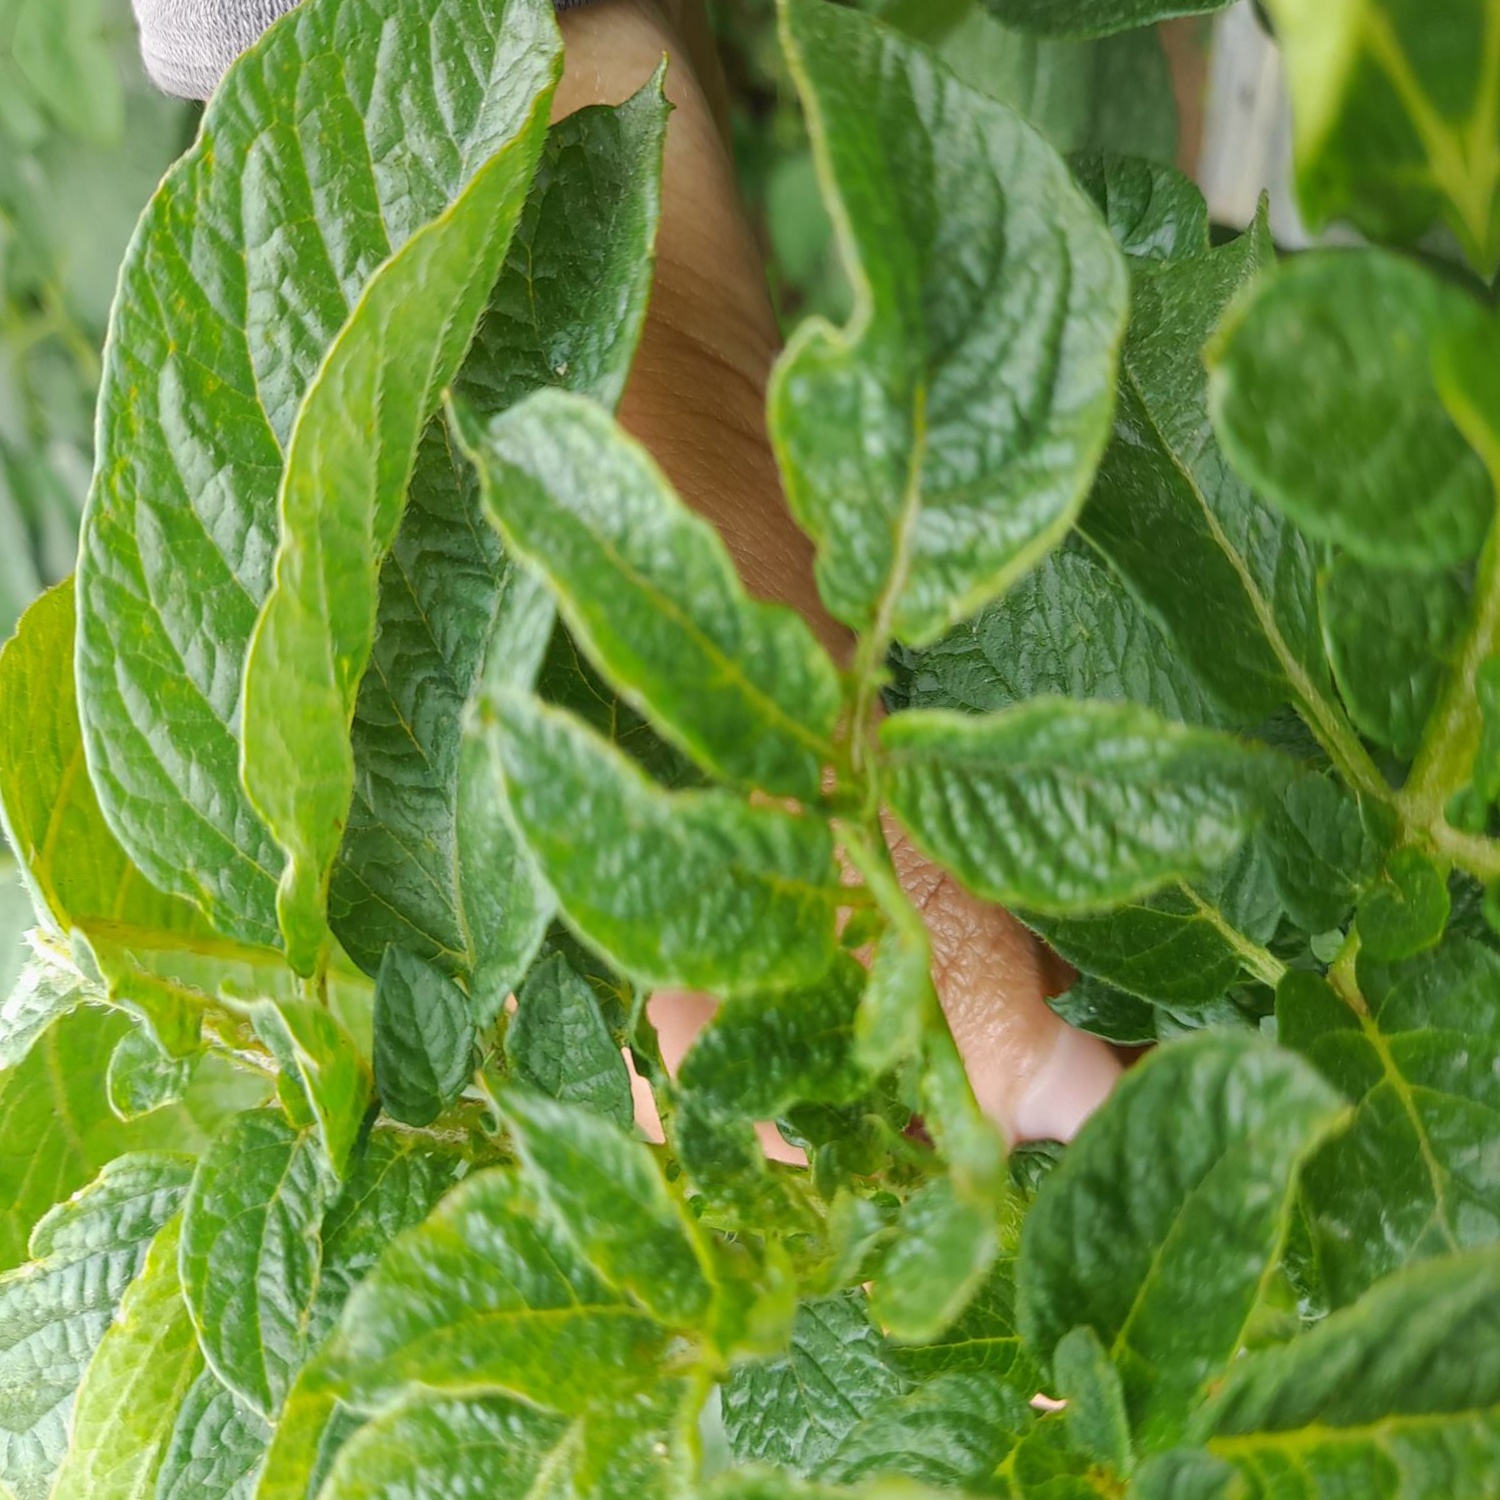
Etiqueta: Virus